Dutch cap

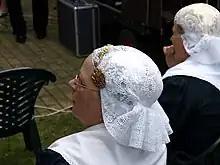
Woman's cap of Drenthe, with lace, gold and silver ornaments

A Dutch cap or Dutch bonnet is a style of woman's hat associated with the various traditional Dutch woman's costumes. Usually made of white cotton or lace, it is sometimes characterized by triangular flaps or wings that turn up on either side. It can resemble some styles of nurse's hat.